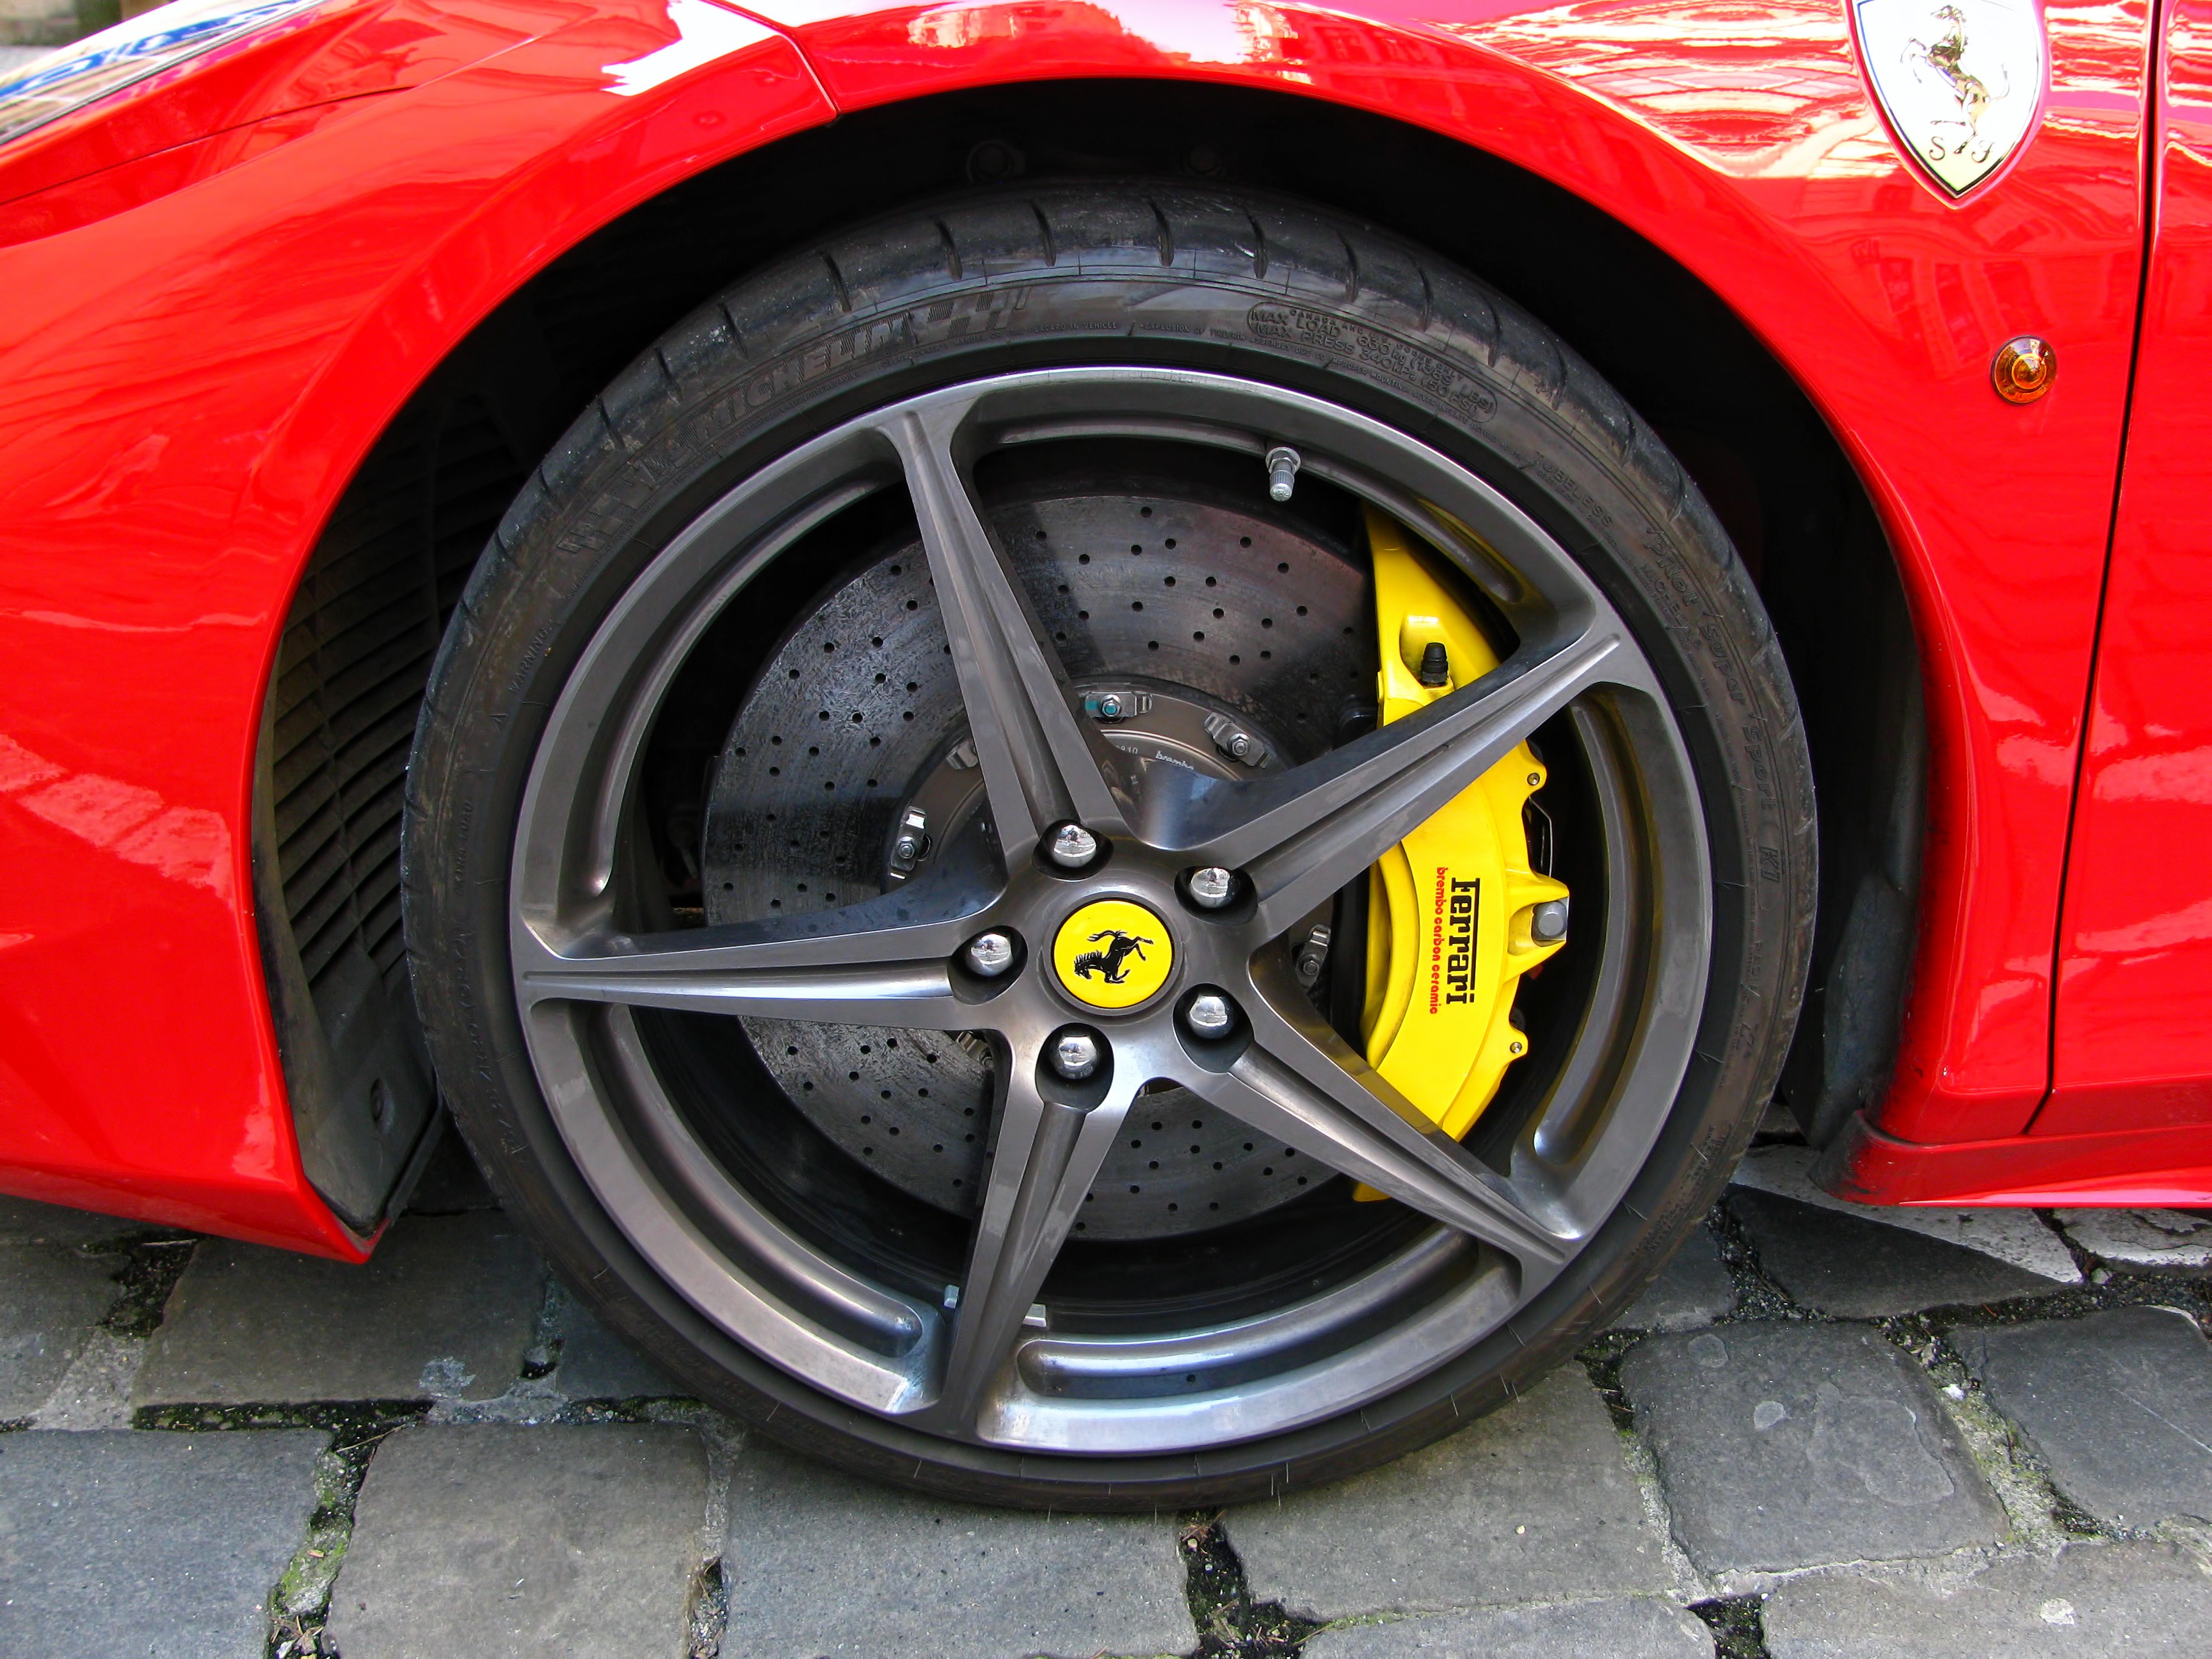
car, wheel, red, vehicle, tire, sports car, bumper, tyre, supercar, power, automobiles, cars, rim, coupe, ferrari, motors, fast, brno, vehicles, racing car, land vehicle, automobile make, automotive exterior, automotive design, luxury vehicle, ferrari 458, ferrari spa, ferrari f430